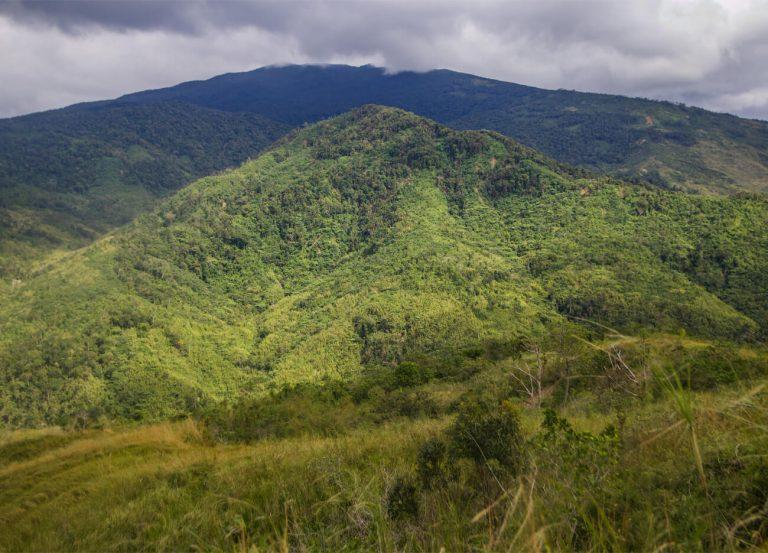
Kopo la mbegu za bamia ambalo limewekwa kwenye rafu ya duka au ghala la pembejeo za kilimo, hii ni mfano wa bidhaa zinazotumika katika kilimo cha mbegu, ambapo wakulima hupanda mbegu bora zinazochakatwa na kufungashwa kitaalamu kwa ajili ya uzalishaji wa mazao ya viwango vya juu.